TeXet

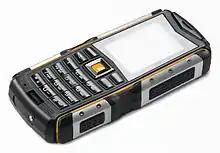
teXet TM-511R mobile phone

The company's flagship phone was the TM-5200, which was installed with the Yandex Opera Mini and Yandex Opera Mobile web browsers.